AT&T Stadium

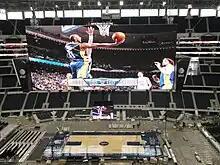
The stadium being set up for Texas vs. North Carolina game

AT&T Stadium will host multiple matches during the 2026 FIFA World Cup, which will be organized and hosted across the United States, Canada and Mexico. It is also one of two venues in Texas which have been selected to host matches, the other being NRG Stadium in Houston. The stadium will undergo renovations in the years prior to the start of the tournament. The stadium will temporarily change its name to "Dallas Stadium" in accordance with FIFA's policy on corporate sponsored names. The stadium will host nine matches, the most of any venue in the tournament. The matches include five group stage matches, two Round of 32 matches, one Round of 16 match, and one semifinal match.